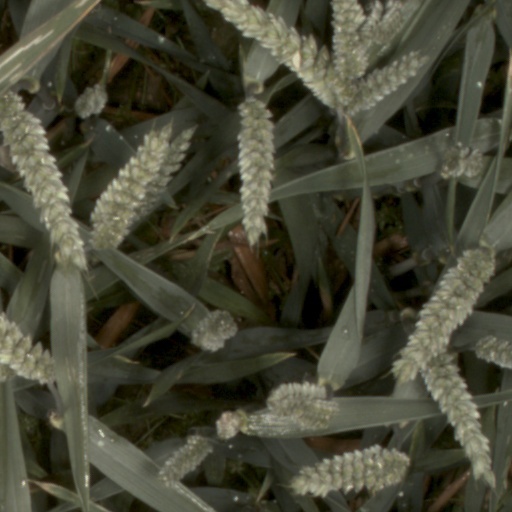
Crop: wheat